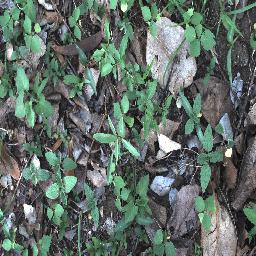
Label: rubber_vine